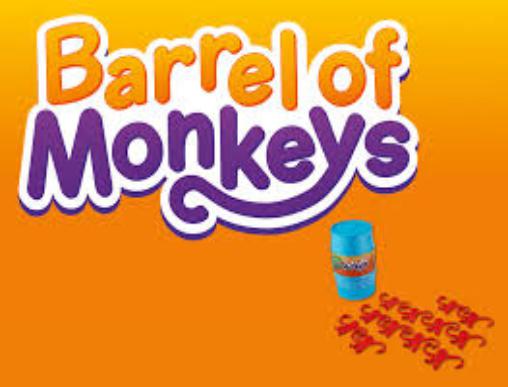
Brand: barrel o' monkeys
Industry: Leisure